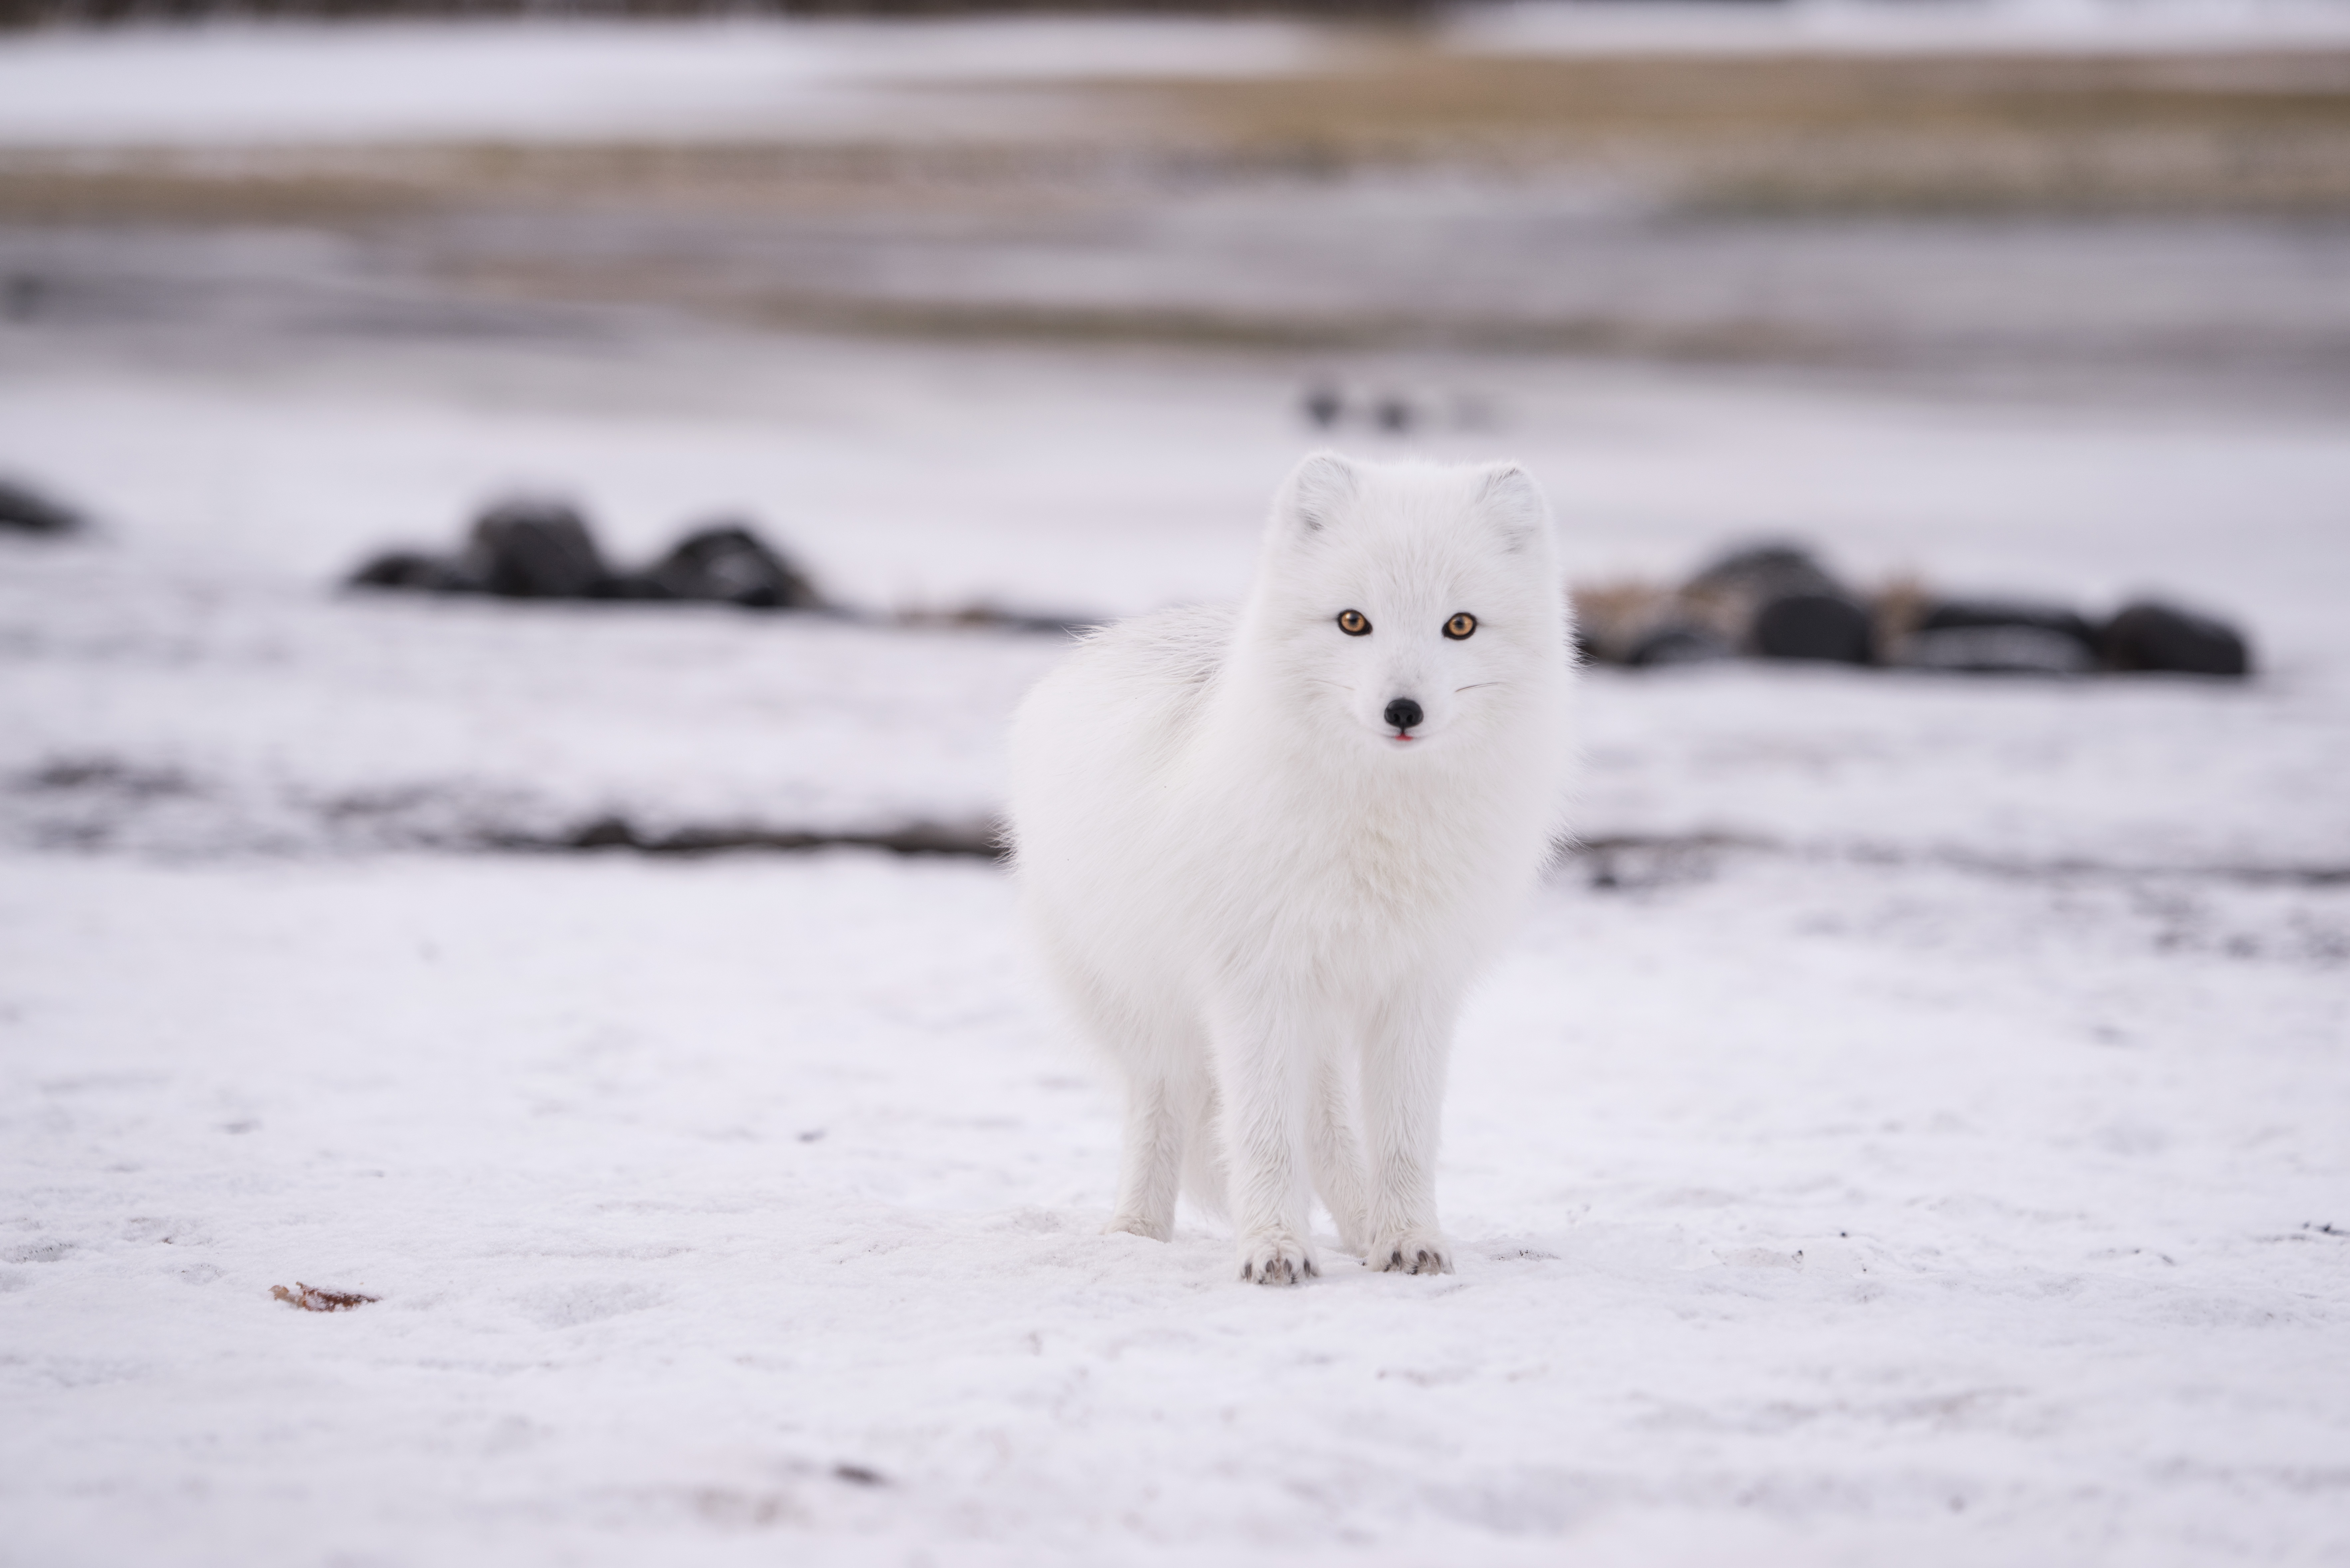
snow, winter, dog, ice, weather, mammal, arctic, season, arctic fox, vertebrate, samoyed, dog like mammal, dog breed group, greenland dog, japanese spitz